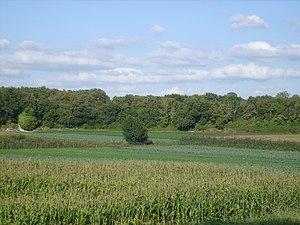
Les alentours de Trizay
Trizay est une commune du sud-ouest de la France, située dans le département de la Charente-Maritime.